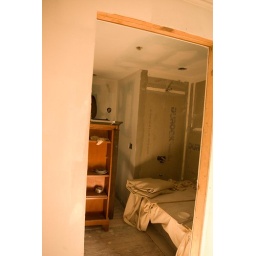
Master bath - the wood that you see is Jeff's dresser, hanging out in the bathroom until the bedroom floor is installed.